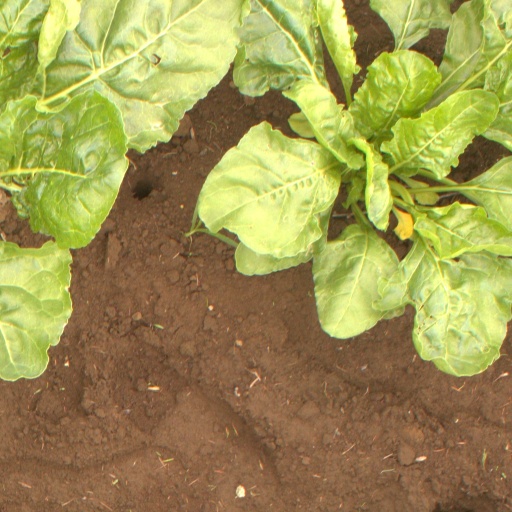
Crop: sugar beet